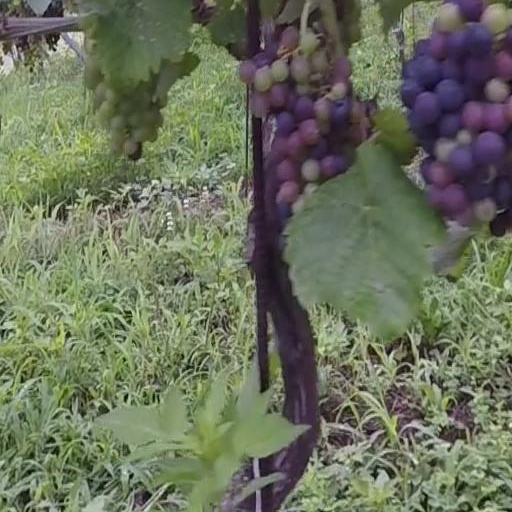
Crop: grape